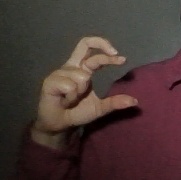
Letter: thal